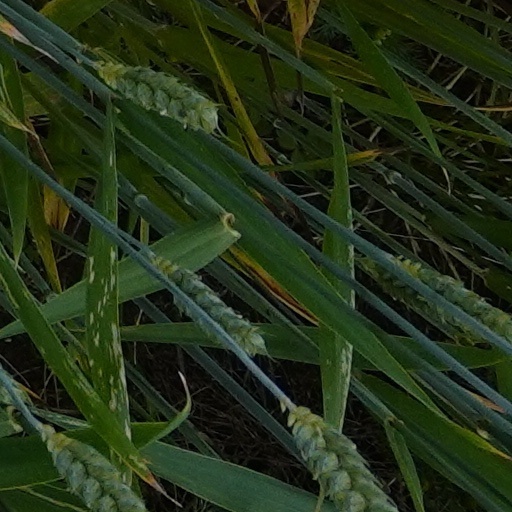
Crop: wheat